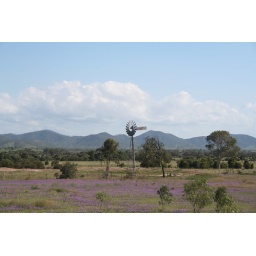
Fields of pink verbena flowers near the Marmor Hills.Bruce Highway.Queensland.